Oneness (film)

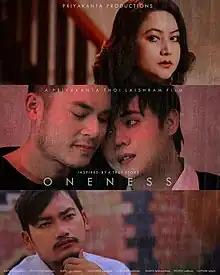
Oneness - First Poster

Oneness is a 2024 Manipuri movie directed by Priyakanta Laishram. It is the first gay-themed movie of Manipur, Northeast India. It is the first mainstream Manipuri movie to deal with same-sex relationships and sexual identity. The film revolves around an 18-year-old queer boy named Ivan Martin, who tragically lost his life because of his sexual identity. Produced by Roushil Singla and Priyakanta Laishram under the banner Priyakanta Productions, it stars Maya Choudhury, Priyakanta Laishram, Suraj Ngashepam and Sachinker Sagolsem in the lead roles.